Peabody Institute

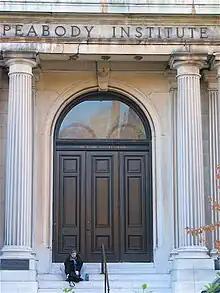
George Peabody Library (east wing) - built 1878

The Peabody Institute of the Johns Hopkins University is a private music and dance conservatory and preparatory school in Baltimore, Maryland. Founded in 1857, it became affiliated with Johns Hopkins in 1977.